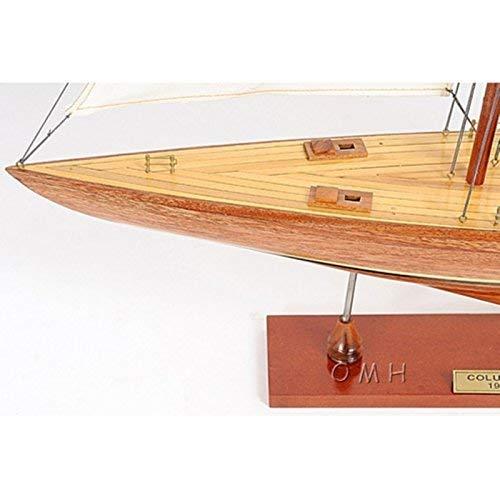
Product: Old Modern Handicrafts Columbia Collectible, Medium
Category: Toys & Games | Hobbies | Models & Model Kits | Pre-Built & Diecast Models | Watercraft
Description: They are 100% hand built individually using plank-on-frame construction method and are similar to the building of actual ships.
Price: $84.99
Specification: ProductDimensions:24x5x31inches|ItemWeight:2.6pounds|ShippingWeight:3.6pounds(Viewshippingratesandpolicies)|Manufacturer:OldModernHandicrafts--DROPSHIP|ASIN:B00N9CMJG4|Itemmodelnumber:Y011